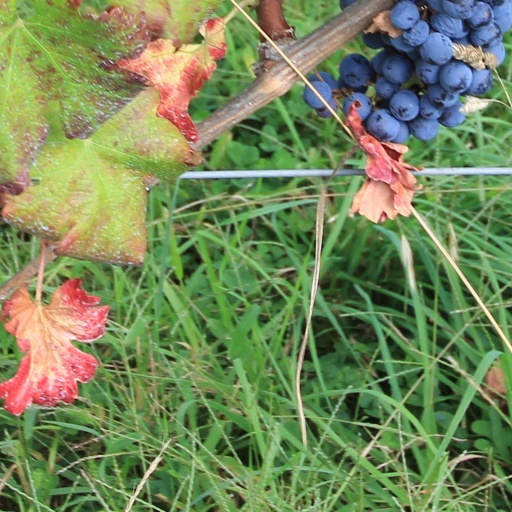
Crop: grape